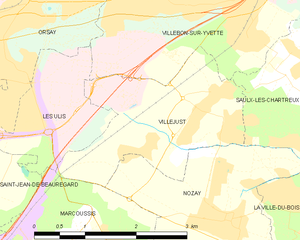
Carte des communes françaises Villejust